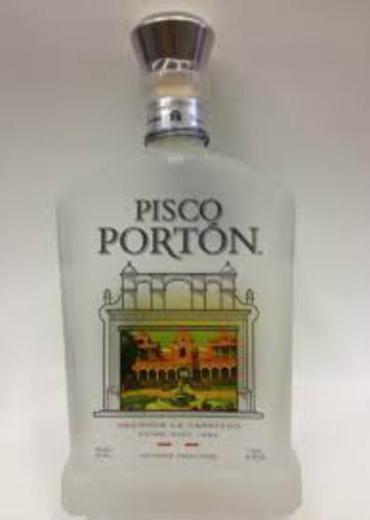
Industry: Food